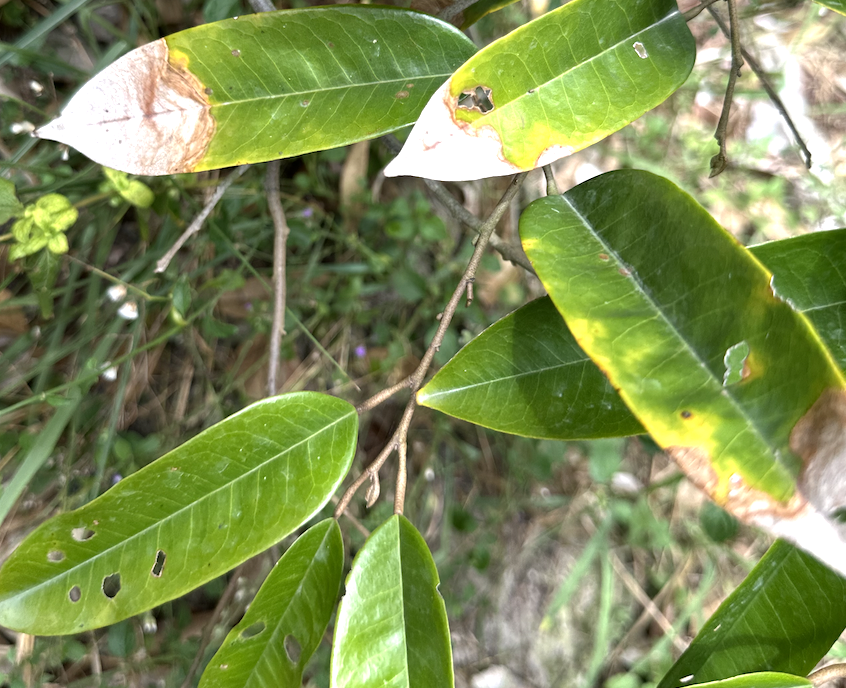
Label: anthracnose_disease